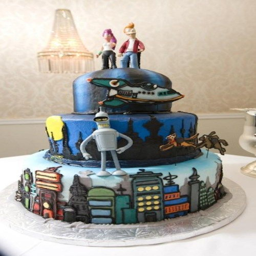
the best tv and movie - inspired wedding cakes , from music film and horror tv program to pirates of the caribbean and friends .